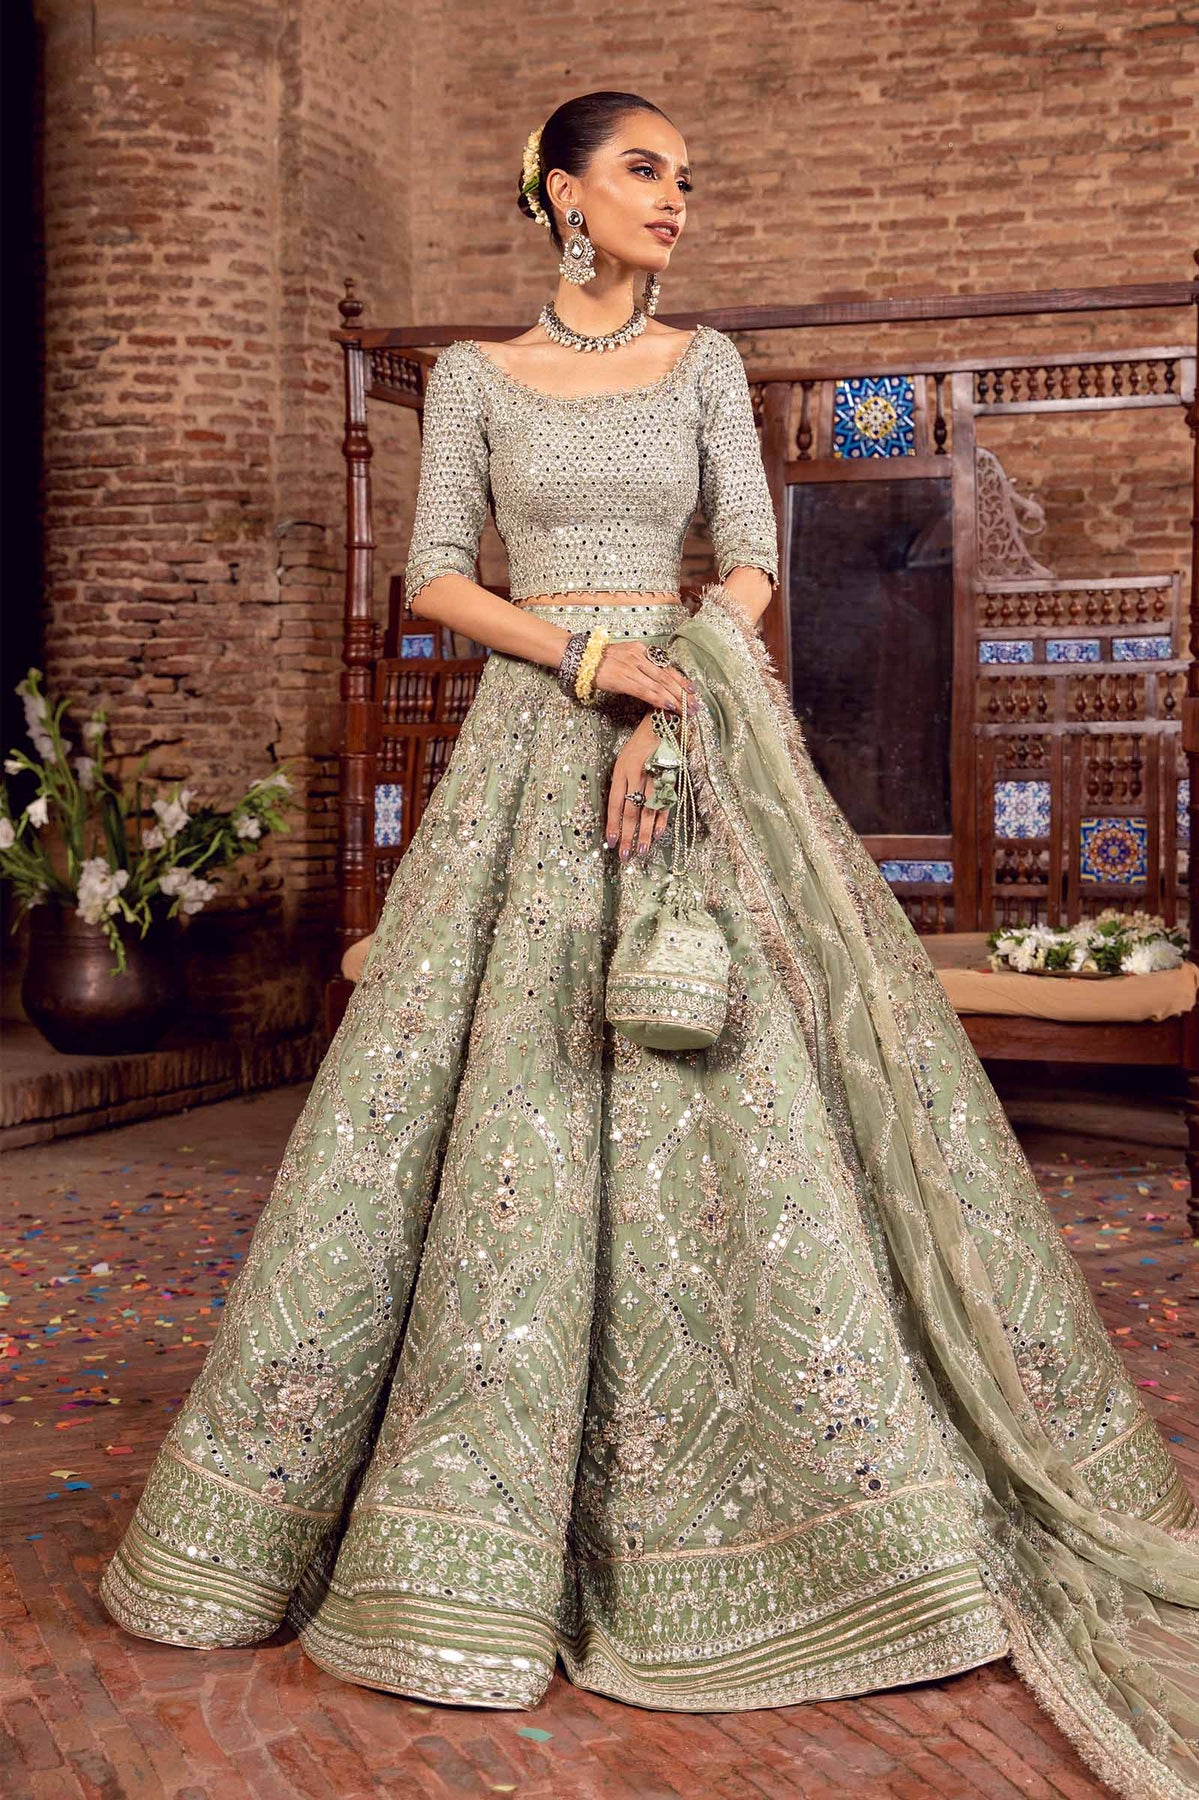
green embroidered net lehenga